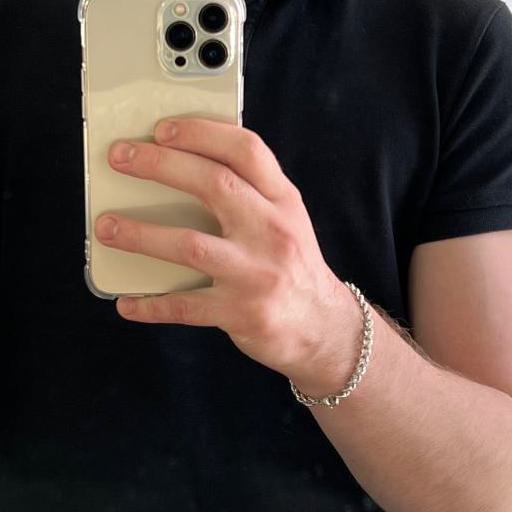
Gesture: no_gesture